Two Upbuilding Discourses (1844)

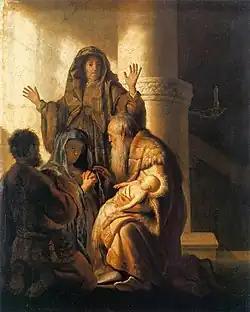
Is Anna not patient in her expectancy? Even though in the world we hear at times of someone who expects nothing at all, even though such a person is sometimes thought to have attained the proper assurance, because he craftily made it impossible for himself to discern the loss, yet it is also admitted that this wisdom is of later origin, and that no one has it in early youth. Originally, like every other human being he was expectant. With a smile or with tears, one confesses that expectancy is in the soul originally. "Eighteen Upbuilding Discourses", Patience in Expectation, p. 220

Kierkegaard's intention in the preceding discourse was to speak as if patience were outside a person.